HMS Tiger (1849)

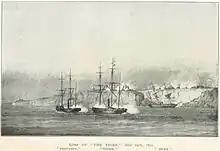
HMS "Tiger" (right) aground

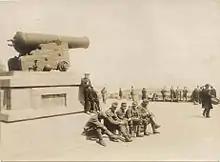
A 1918 postcard showing soldiers of the Austro-Hungarian Army resting by the gun from "Tiger".

On 11 May 1854, "Tiger", the screw sloop , and paddle-wheel sloop were detached to cruise off Odessa. "Tiger" became separated from her consorts in thick fog. At around 6a.m. on the 12th she grounded on the shore about five miles south-west of Odessa. She fired guns to attract the attention of the other ships, without result. She then launched her boats and streamed her anchors in an attempt to re-float herself, and also jettisoned all but one of her guns to lighten the ship. Around 9a.m. a battery of Russian field artillery opened fire from the cliffs above the ship. Within ten minutes "Tiger" was on fire in two places, and the Captain and several others had been severely wounded. In this hopeless position, "Tiger" was compelled to surrender, but not before her crew attempted to burn her. The crew were taken as prisoners to Odessa, and with the appearance of the "Niger" and "Vesuvius" a few hours later the Russians, fearing that "Tiger" might be recovered, opened fire upon her, and succeeded in blowing her up. Some sources suggested that the "Tiger" was later salved by the Russians and commissioned by them under the name "Tigr"; but this is untrue and due to a misreading of Russian naval records; in fact the frigate's "engines" were salvaged and installed in the Russian royal yacht "Tigr".